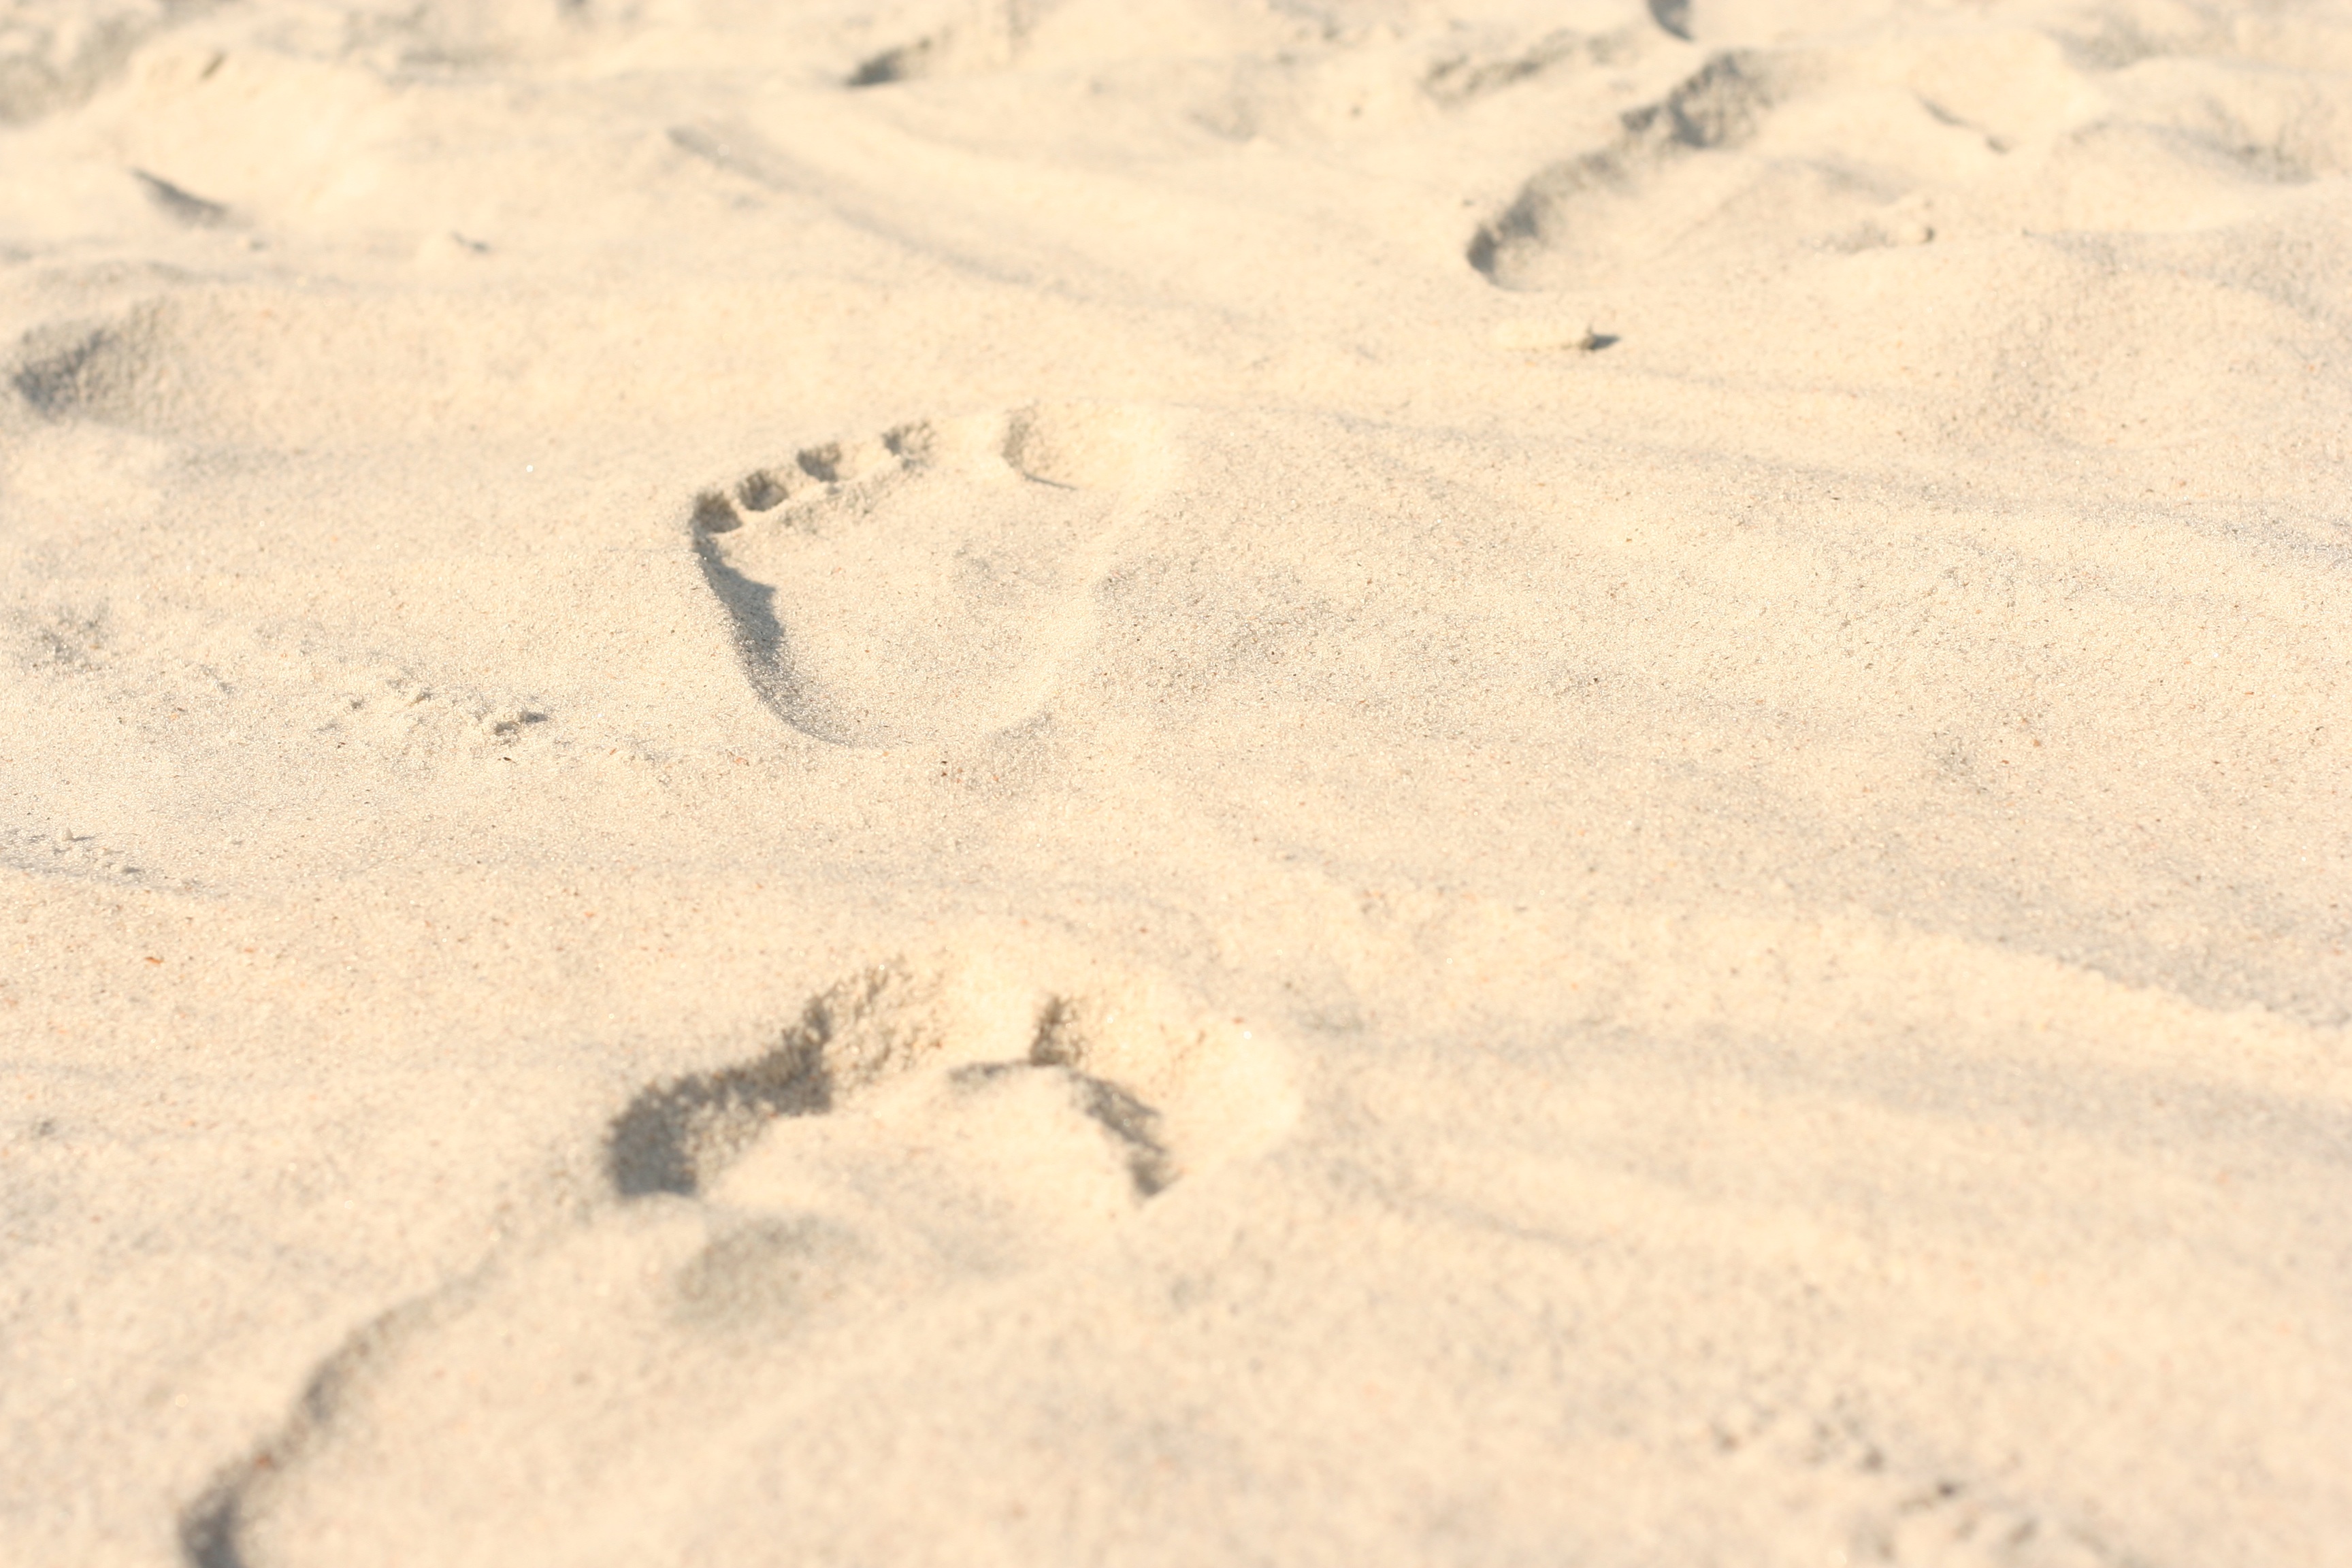
beach, sand, footprint, material, habitat, tundra, foot print, natural environment, geological phenomenon